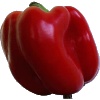
Label: Pepper Red 1